Sanjay Dutt: The Crazy Untold Story of Bollywood's Bad Boy

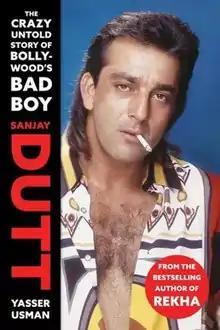
Book cover

Sanjay Dutt: The Crazy Untold Story of Bollywood's Bad Boy is a biography by Yasser Usman, detailing the life and career of the Indian film actor Sanjay Dutt. It chronicles his birth to actors Sunil Dutt and Nargis, his relationship with the actress Madhuri Dixit, covered extensively in the media at the time, being jailed because of his involvement in the Bombay riots, and his 47-year film career. The book was released on 13 March 2018 by Juggernaut Books and praised by critics.